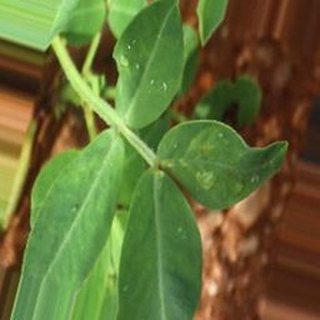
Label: healthy_groundnut